International cricket

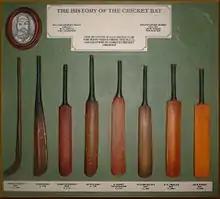
An artwork depicting the history of the cricket bat

There was no formal structure for international cricket until the early 20th century. In 1744, the "Laws of Cricket" were codified for the first time and then amended with new additions such as lbw and middle stump. The Marylebone Cricket Club (MCC), founded in 1787; immediately became the custodian of the Laws and has made periodic revisions and recodifications subsequently. The first international match was contested in 1844 between teams representing the United States and Canada, at St George's Cricket Club in New York. The ICC founded in 1909 as the Imperial Cricket Conference, overtook the governance of international cricket since, although the "Laws of Cricket" have remained under the governance of the MCC.